De'Andre Hunter

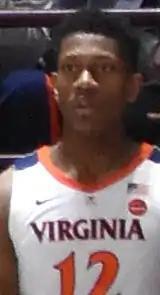
Hunter with Virginia in 2019

During his redshirt freshman season, Hunter scored double figures in 16 games, including in 11 conference games. During a game against Louisville, Hunter scored the final 3 pointer to win the game at the buzzer. Hunter broke his wrist during the 2018 ACC tournament and could not play in the 2018 NCAA tournament. Without Hunter, the number 1 seed Virginia went on to lose in the first round to the number 16 seed, UMBC. After this season, Hunter was named to the All-ACC All-Freshman team, as well as being named the ACC Sixth man of the year. In his freshman season, Hunter posted 9.2 points and 3.5 rebounds per game. Hunter later announced that he would return to Virginia for the 2018–2019 season despite speculation that he could declare for the 2018 NBA draft.